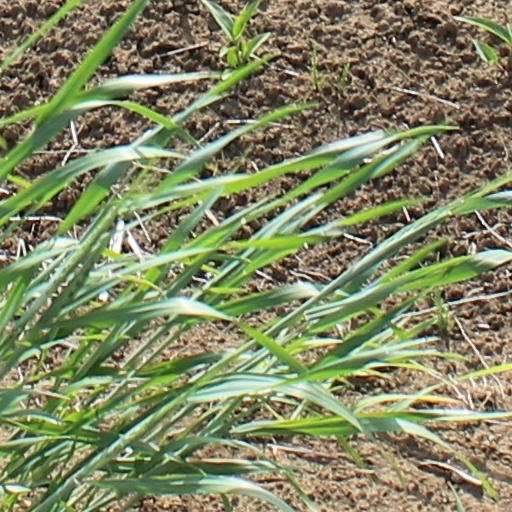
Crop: wheat